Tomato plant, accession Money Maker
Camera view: vertical (180 deg); turntable rotation: 30 degrees
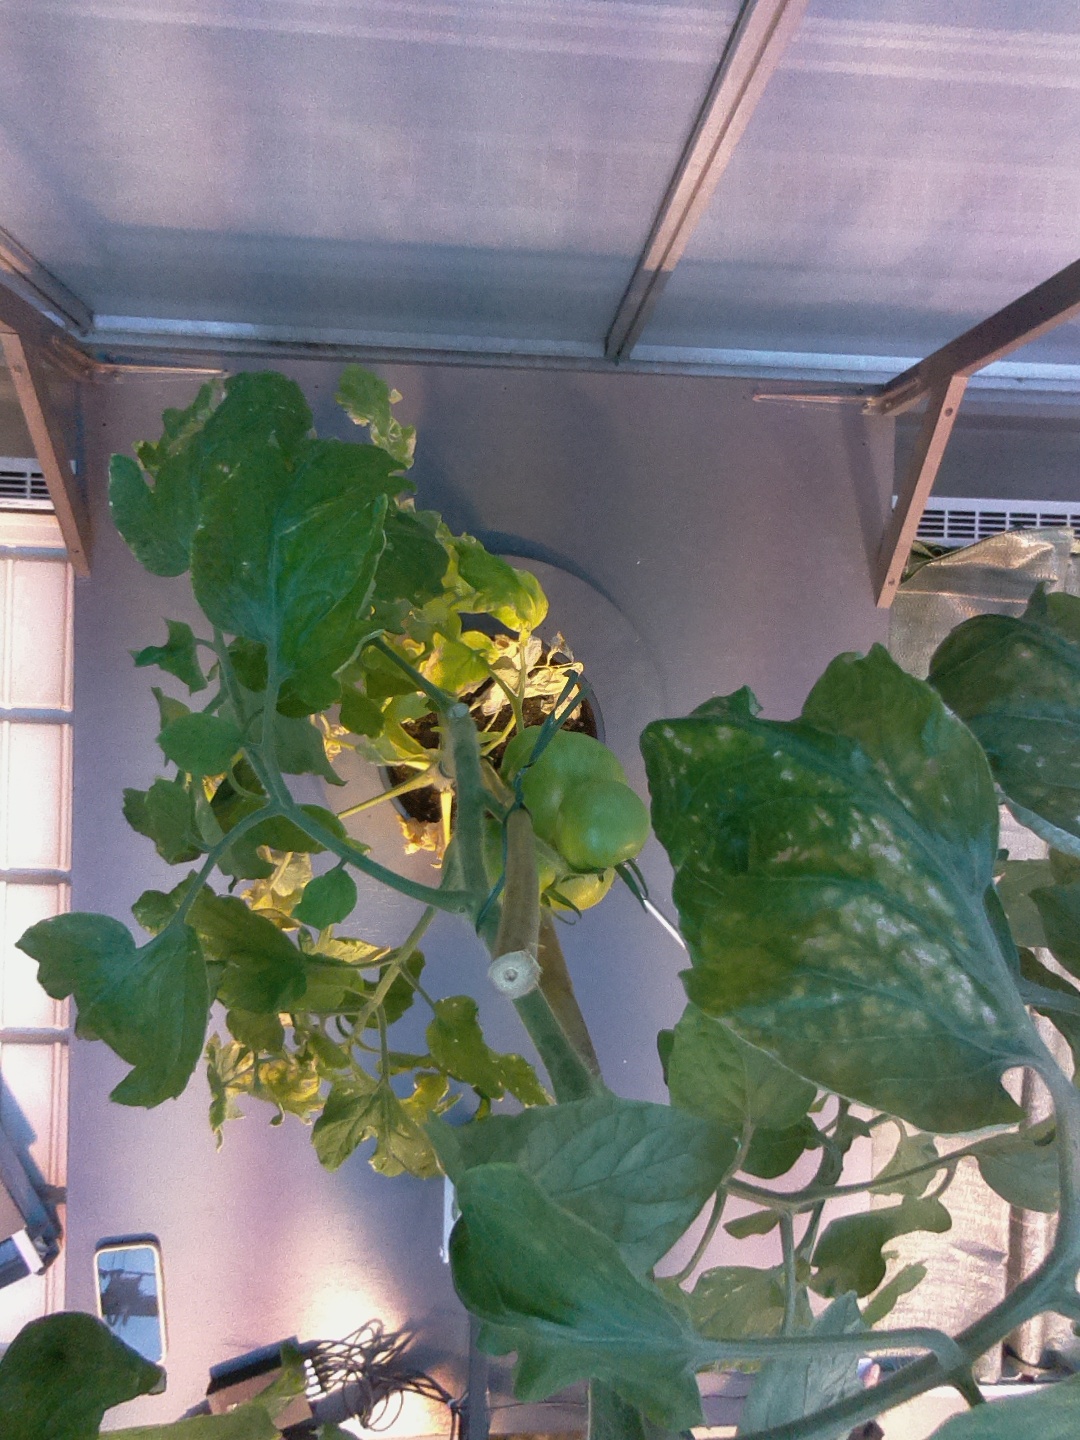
BBCH growth stage 79: 90% -100% of final fruit size